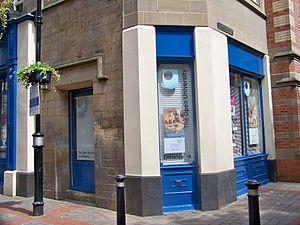
L'université ouverte est une université publique située au Royaume-Uni et fondée en 1969. Son administration est à Milton Keynes, dans le Buckinghamshire, elle fonctionne aussi dans 13 centres régionaux. L'université délivre les licences, les diplômes et les certificats ainsi que des masters et les doctorats.